Ruby Tuesday (restaurant)

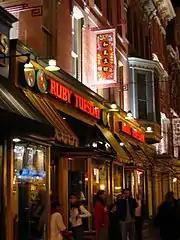

Throughout the first half of the company history, the chain mainly located itself in or near shopping malls. Starting in the early 1990s, the company adjusted its distribution strategy by including more freestanding locations.